Yvonne Canu

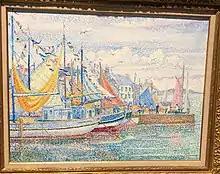
Douarnenez by Yvonne Canu

Yvonne Canu (1921–2008) was a French painter, considered part of Neo-Impressionism, who used the techniques of pointillism in her works.